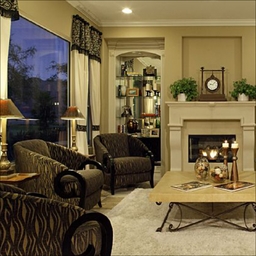
Room type: livingroom